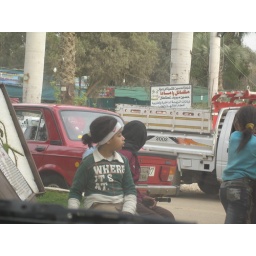
The same family sitting beside the president grass image